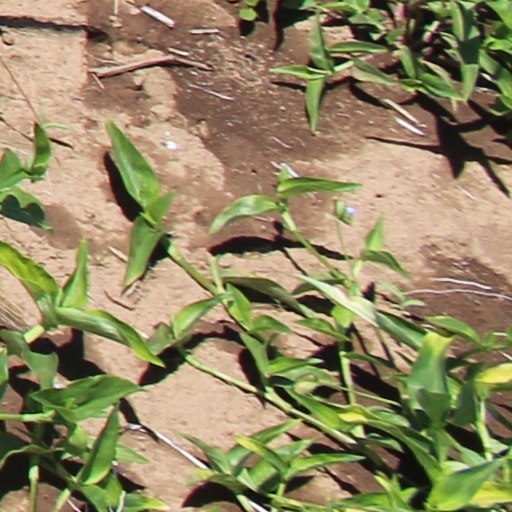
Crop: wheat